Don Burnett Bicycle-Pedestrian Bridge

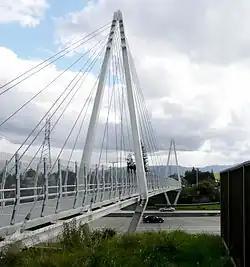

The Don Burnett Bicycle-Pedestrian Bridge, renamed from Mary Avenue Bridge on July 19, 2011, is a cable-stayed bridge over Interstate 280 (California), spanning Cupertino, California and Sunnyvale, California, used for bicycle and pedestrian traffic. It is the only cable-stayed pedestrian bridge over a highway in California. At night, the bridge is lit up and can be seen by those driving on Interstate 280. The project was awarded a Helen Putnam Award of Excellence. It also won the California Transportation Foundation's Pedestrian/Bicycle Project of the Year.